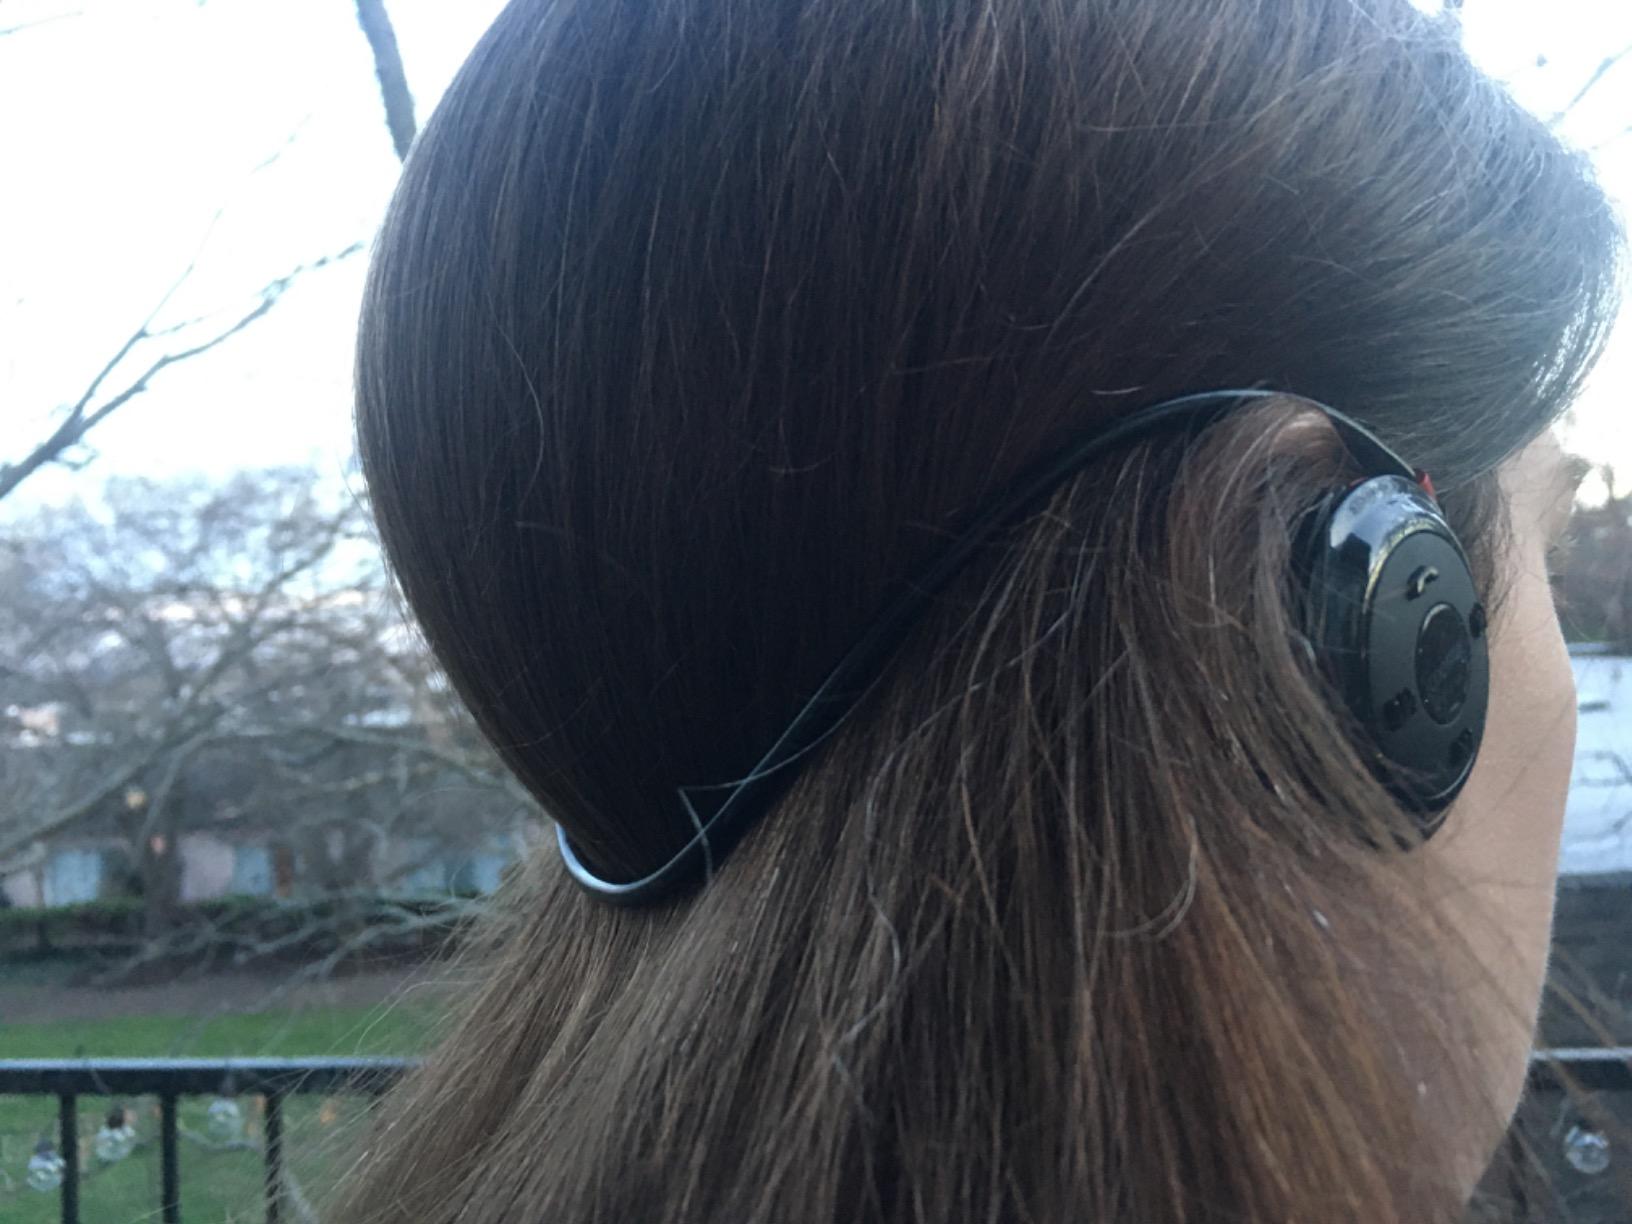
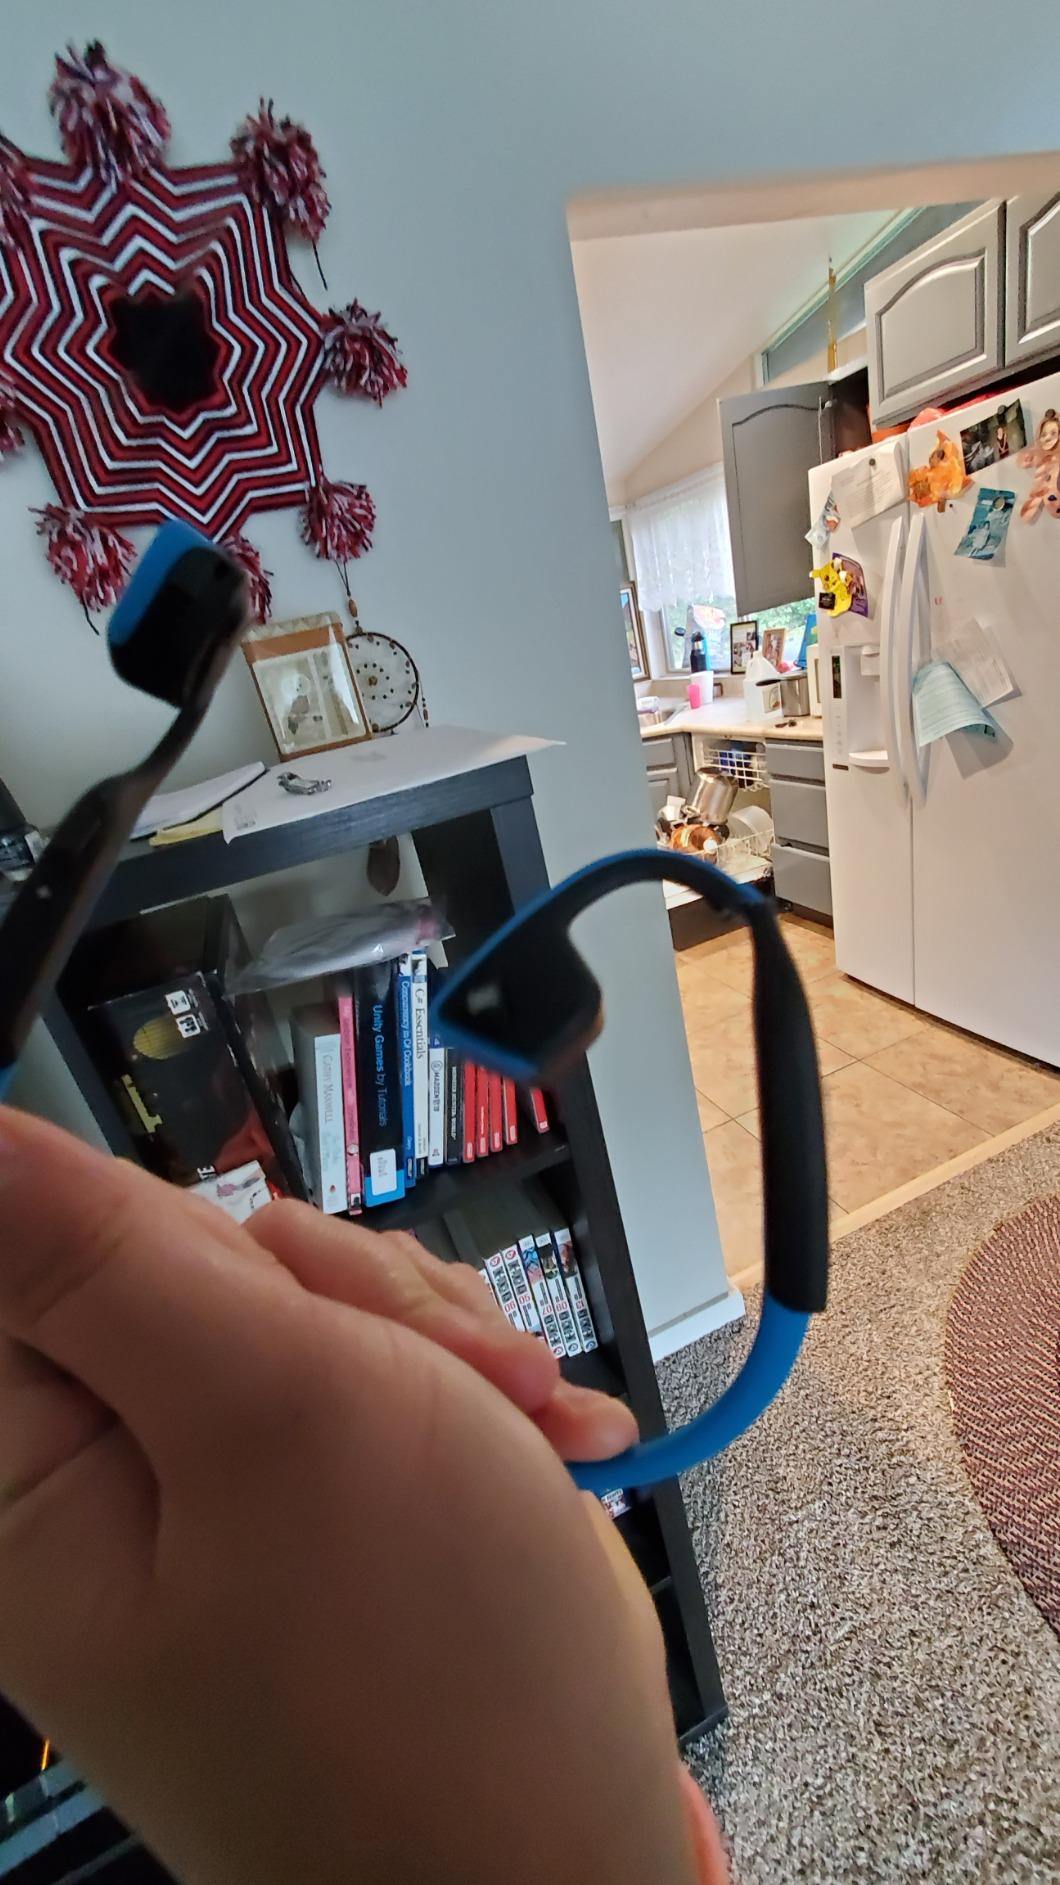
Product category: headphones
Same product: no